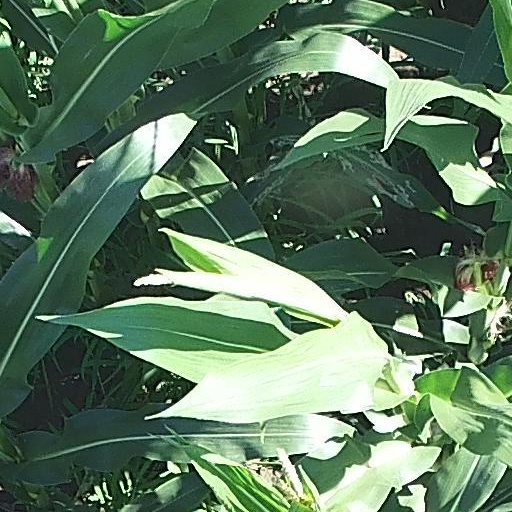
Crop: maize; corn